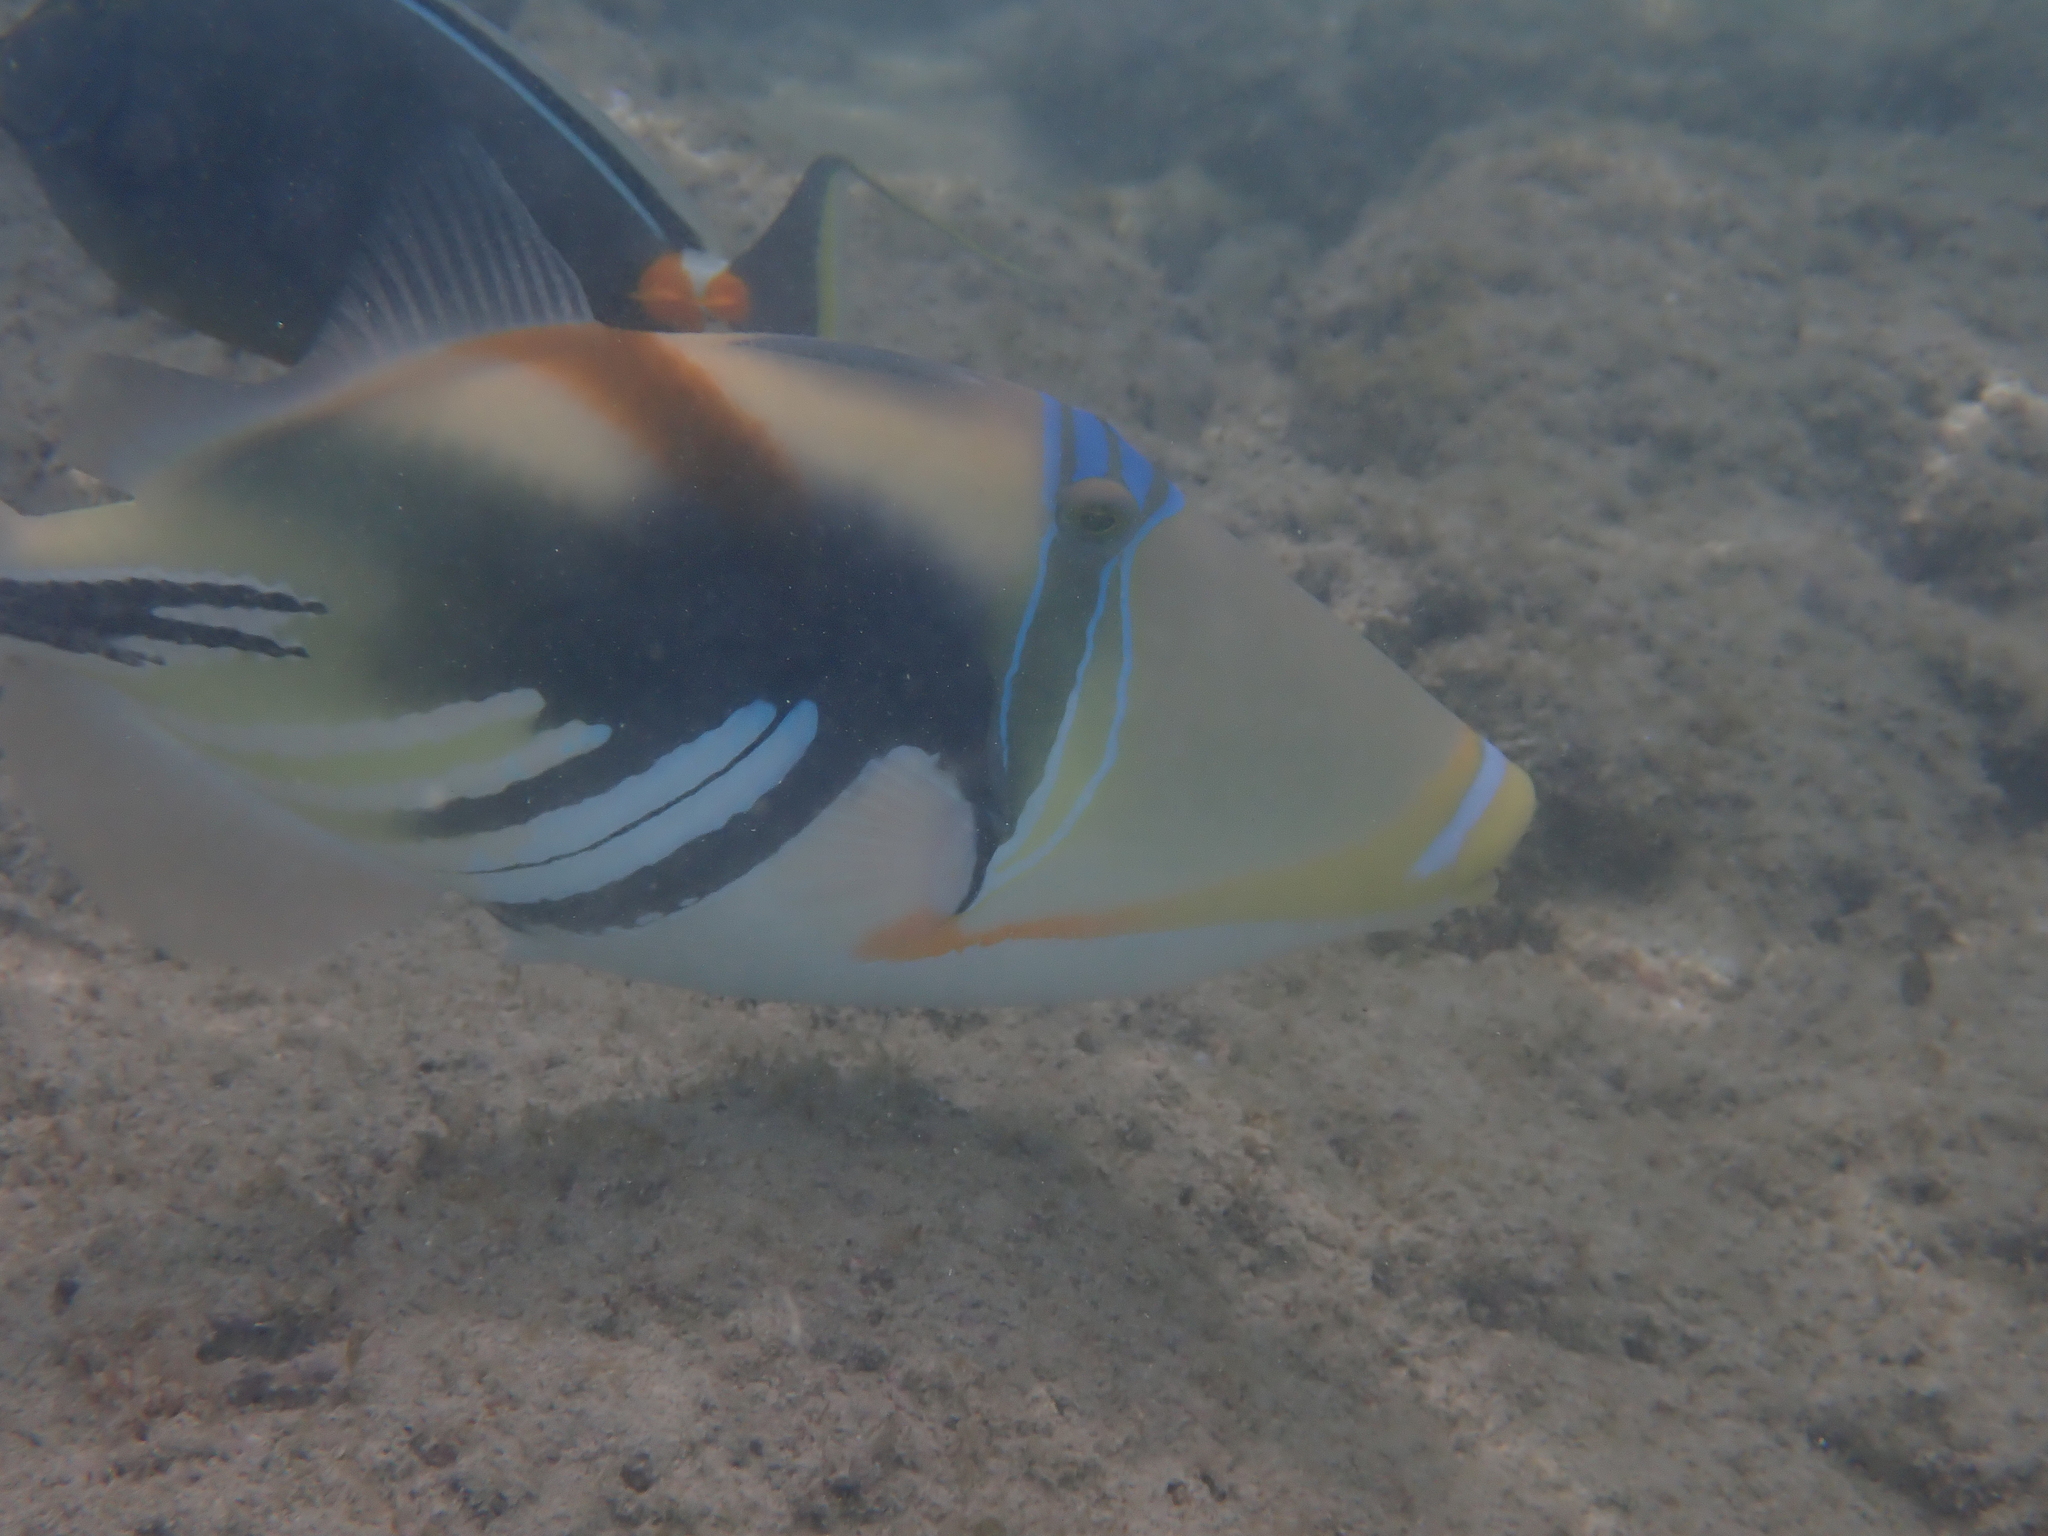
Rhinecanthus aculeatus (Lagoon Triggerfish)